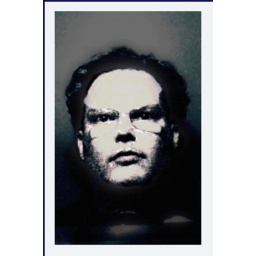
MY mirror shot down in the bi-sex bathroom of a burlesque club. Slipper Room, lower east side NYC.